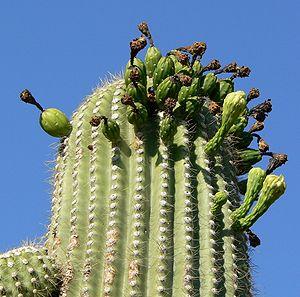
Le Saguaro est un grand cactus arborescent, la seule espèce du genre monotypique Carnegiea. Le nom « saguaro » est le nom amérindien du cactus. Cette espèce est originaire du désert de Sonora, la plus grande zone désertique de l'Amérique du Nord, situé à cheval sur le sud-ouest des États-Unis et le nord du Mexique. On la trouve aussi dans le sud de la Californie.